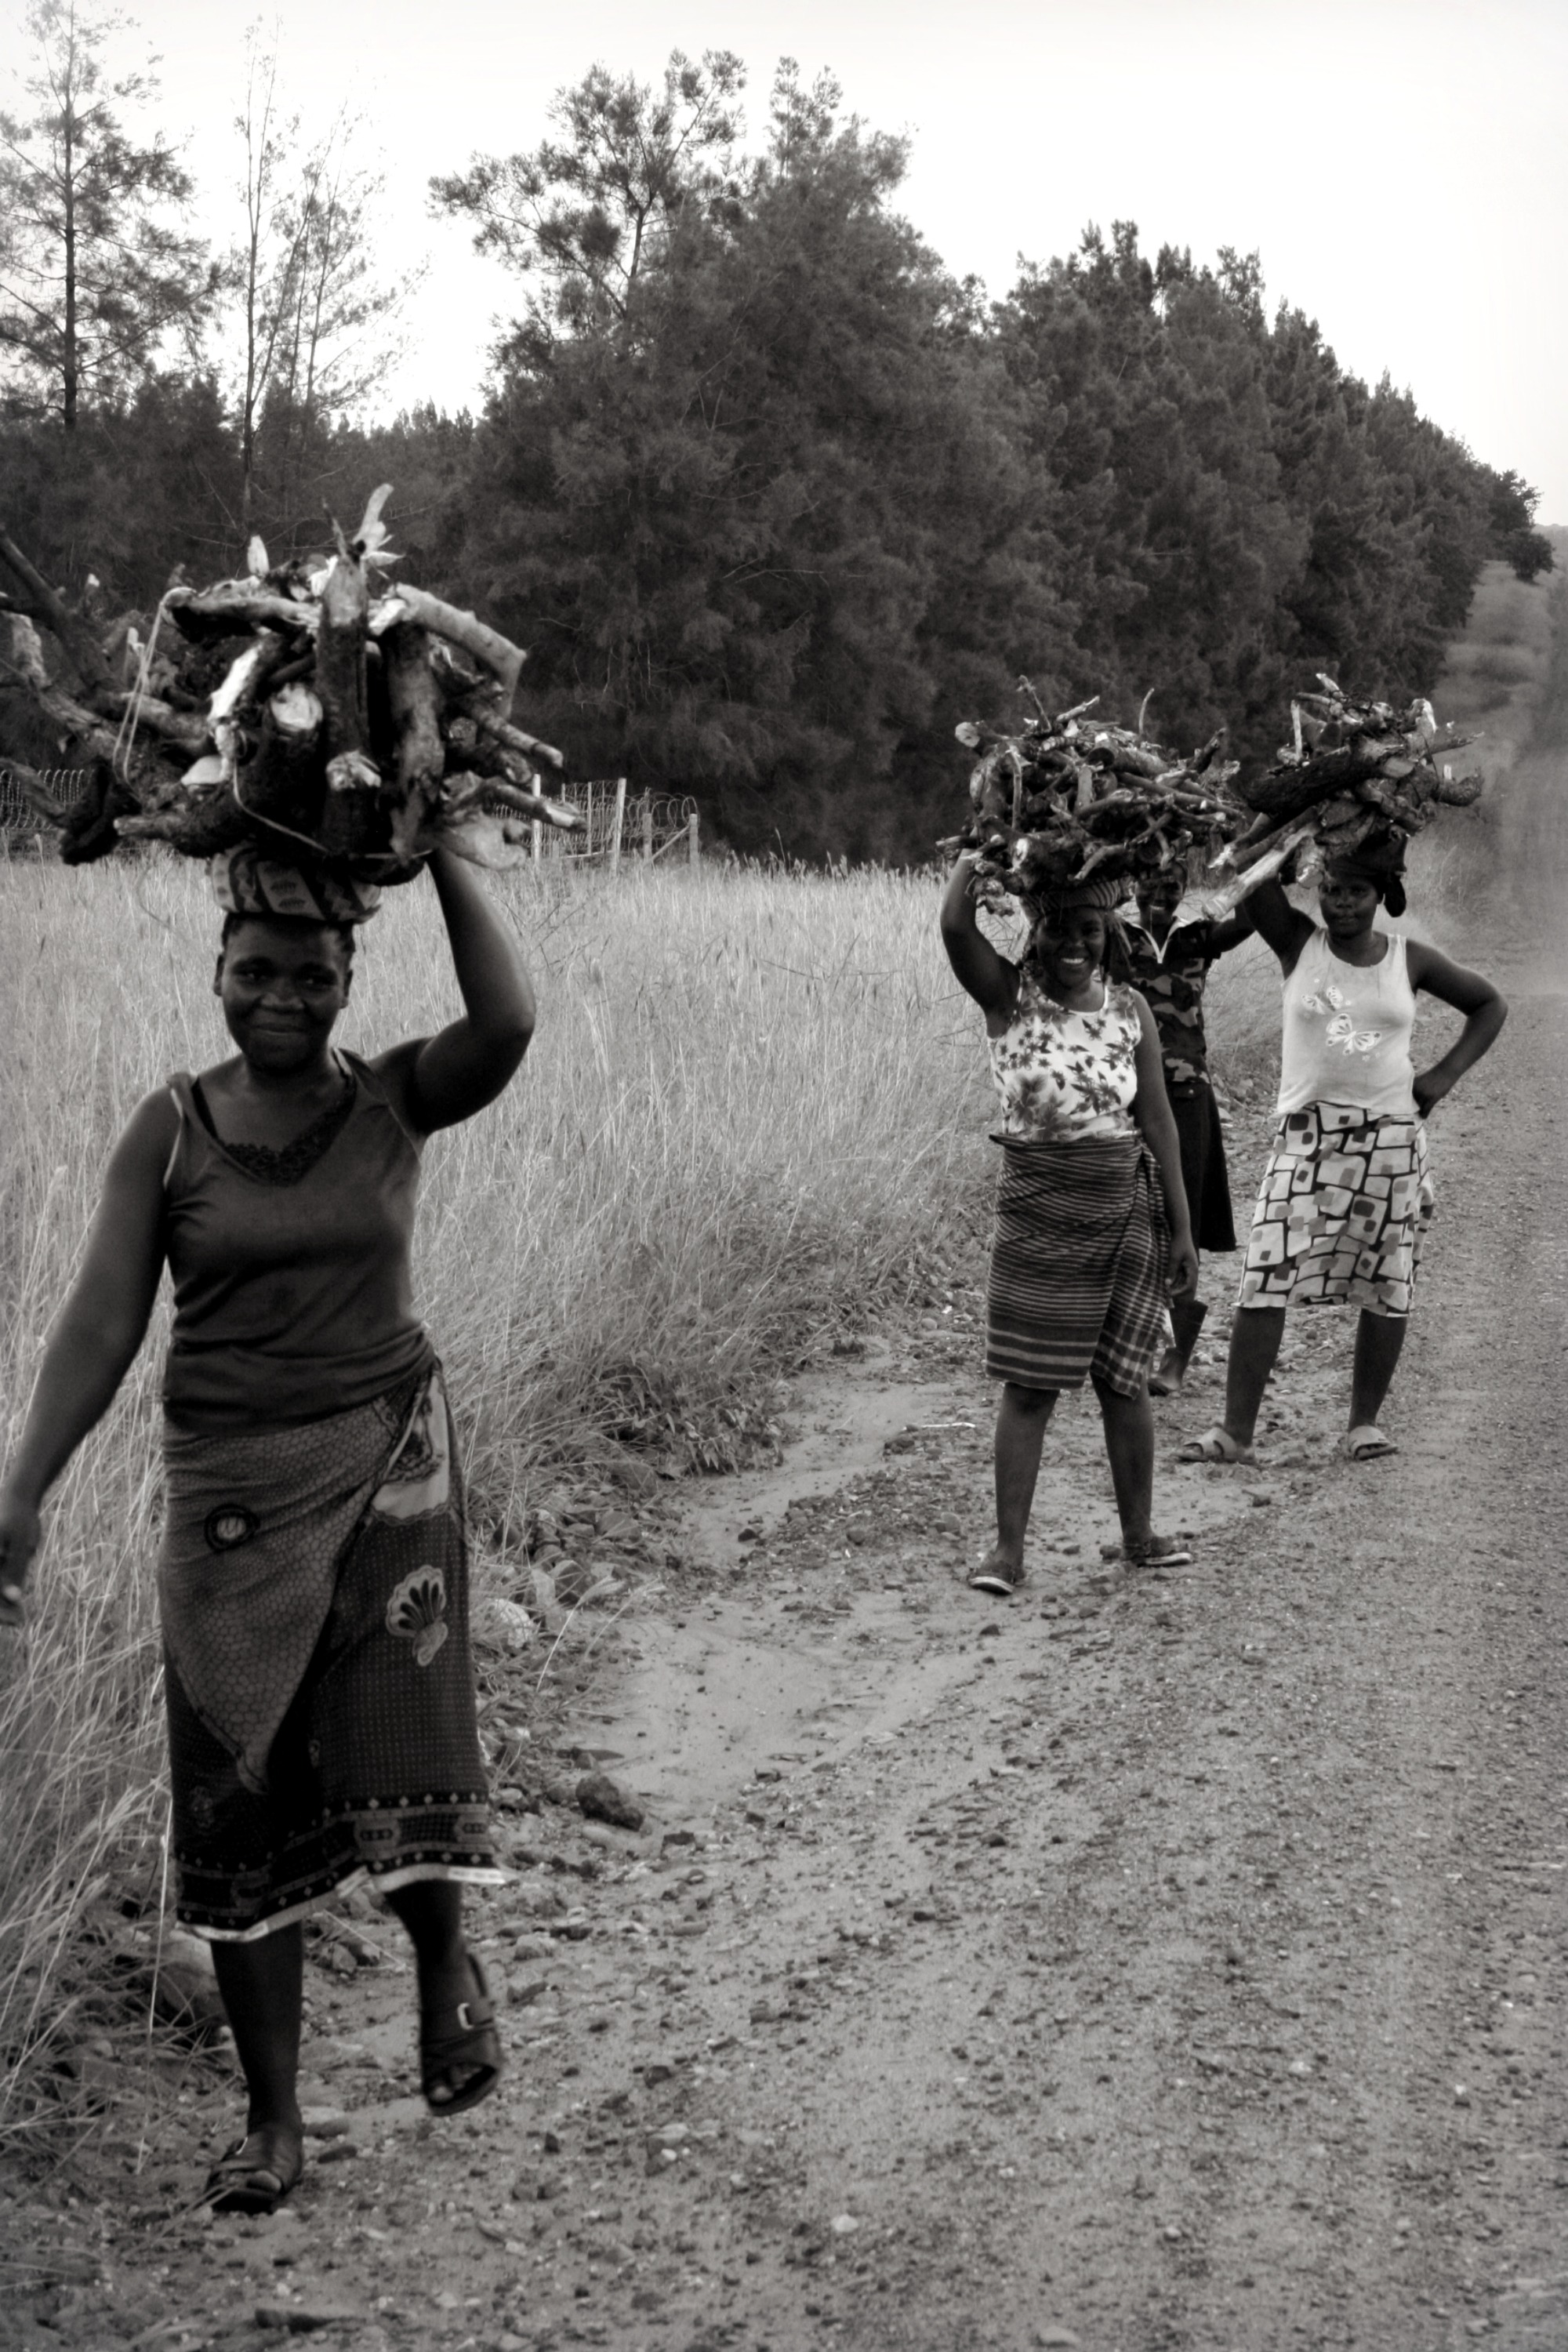
tree, black and white, people, plant, girl, photography, recreation, vehicle, africa, firewood, black, monochrome, fun, photograph, style, south africa, monochrome photography, african women, women carrying wood